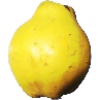
Label: Quince 1